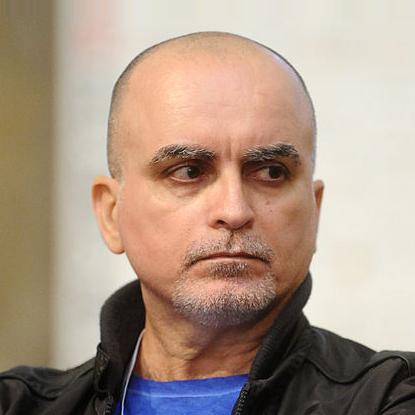
Age: 50